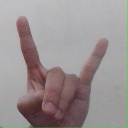
अक्षर: श